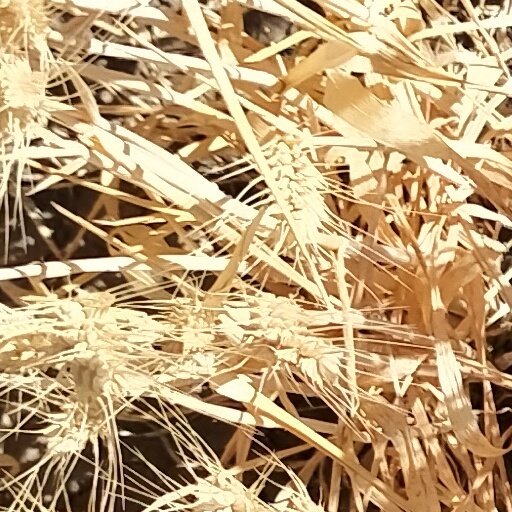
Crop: wheat